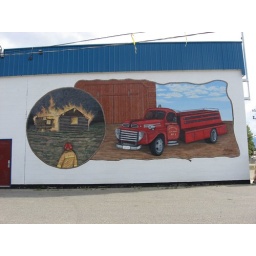
Fire station in Valemount (note the firefighter calmly watching the house burn and the shiny firetruck also very inactive)